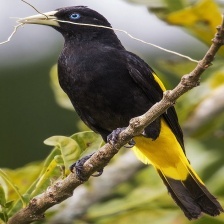
Species: YELLOW CACIQUE
Scientific name: CACICUS CELA